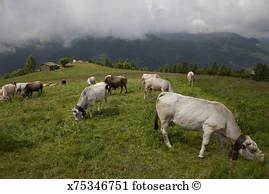
Label: sheep